Charles Rabot

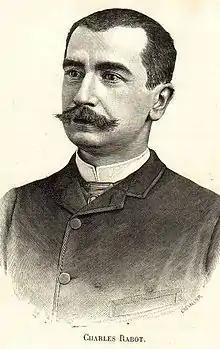
Charles Rabot

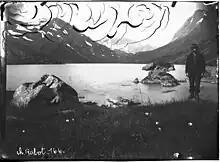
Rabot's photo from Norway

Charles Rabot (26 June 1856 in Nevers − 1 February 1944 in Martigné-Ferchaud) was a French geographer, glaciologist, traveler, journalist, lecturer, translator, and explorer. He was also the first person to climb Kebnekaise, the tallest mountain in Sweden, which he accomplished in 1883.